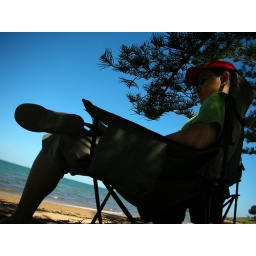
What a holiday - reading under the tree by the beach front - Redcliffs